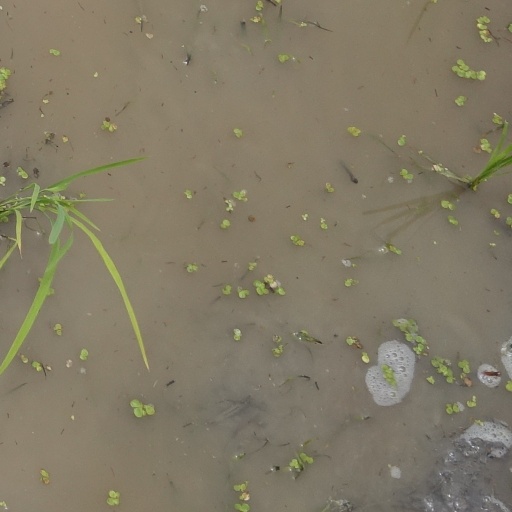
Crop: rice